Mutharaiyar dynasty

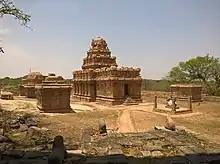
Full view of Vijayalaya Choleeswaram

Historians like Arunachalam and Burton Stein, have held the view that the Mutharaiyar were initially Jains and were later converted to Hinduism. Vijayalaya Choleeswaram in Narthamalai, a panchayat town in Pudukottai district in the South Indian state of Tamil Nadu,India, is a temple dedicated to the Hindu god Shiva. Constructed in the Dravida style and rock cut architecture, the temple is believed to have been built during the 9th century by Mutharaiyar kings. The other portions of Narthamalai houses the 8th century Jaina Abode, the Aluruttimalai Jain Caves. There are also two rock-cut caves, one of which houses twelve life size sculptures of Vishnu. The temple is considered one of the oldest stone temples in South India.